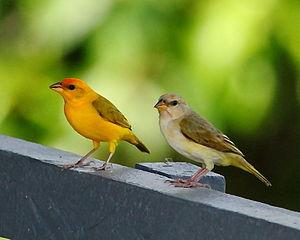
Le Sicale à béret est une espèce de passereau appartenant à la famille des Thraupidae.